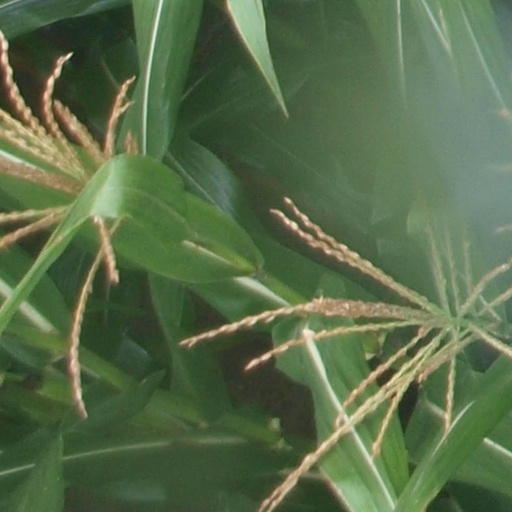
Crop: maize; corn